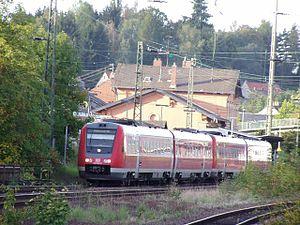
Le chemin de fer de la vallée de la Nahe est une ligne de chemin de fer à deux voies, partiellement électrifiée, située dans les états allemands de Rhénanie-Palatinat et de la Sarre, qui s'étend sur près de 100 kilomètres le long de la Nahe.